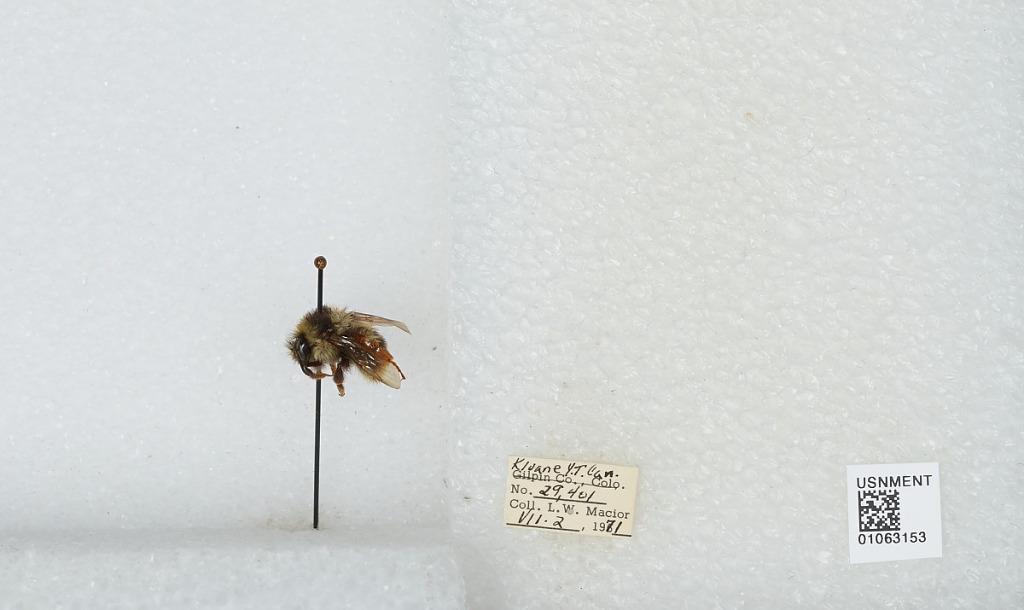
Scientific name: Bombus bifarius nearcticus
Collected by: L. Macior
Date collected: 1971-7-2
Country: Canada
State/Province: Yukon Territory
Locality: Kluane
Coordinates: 60.75, -139.5